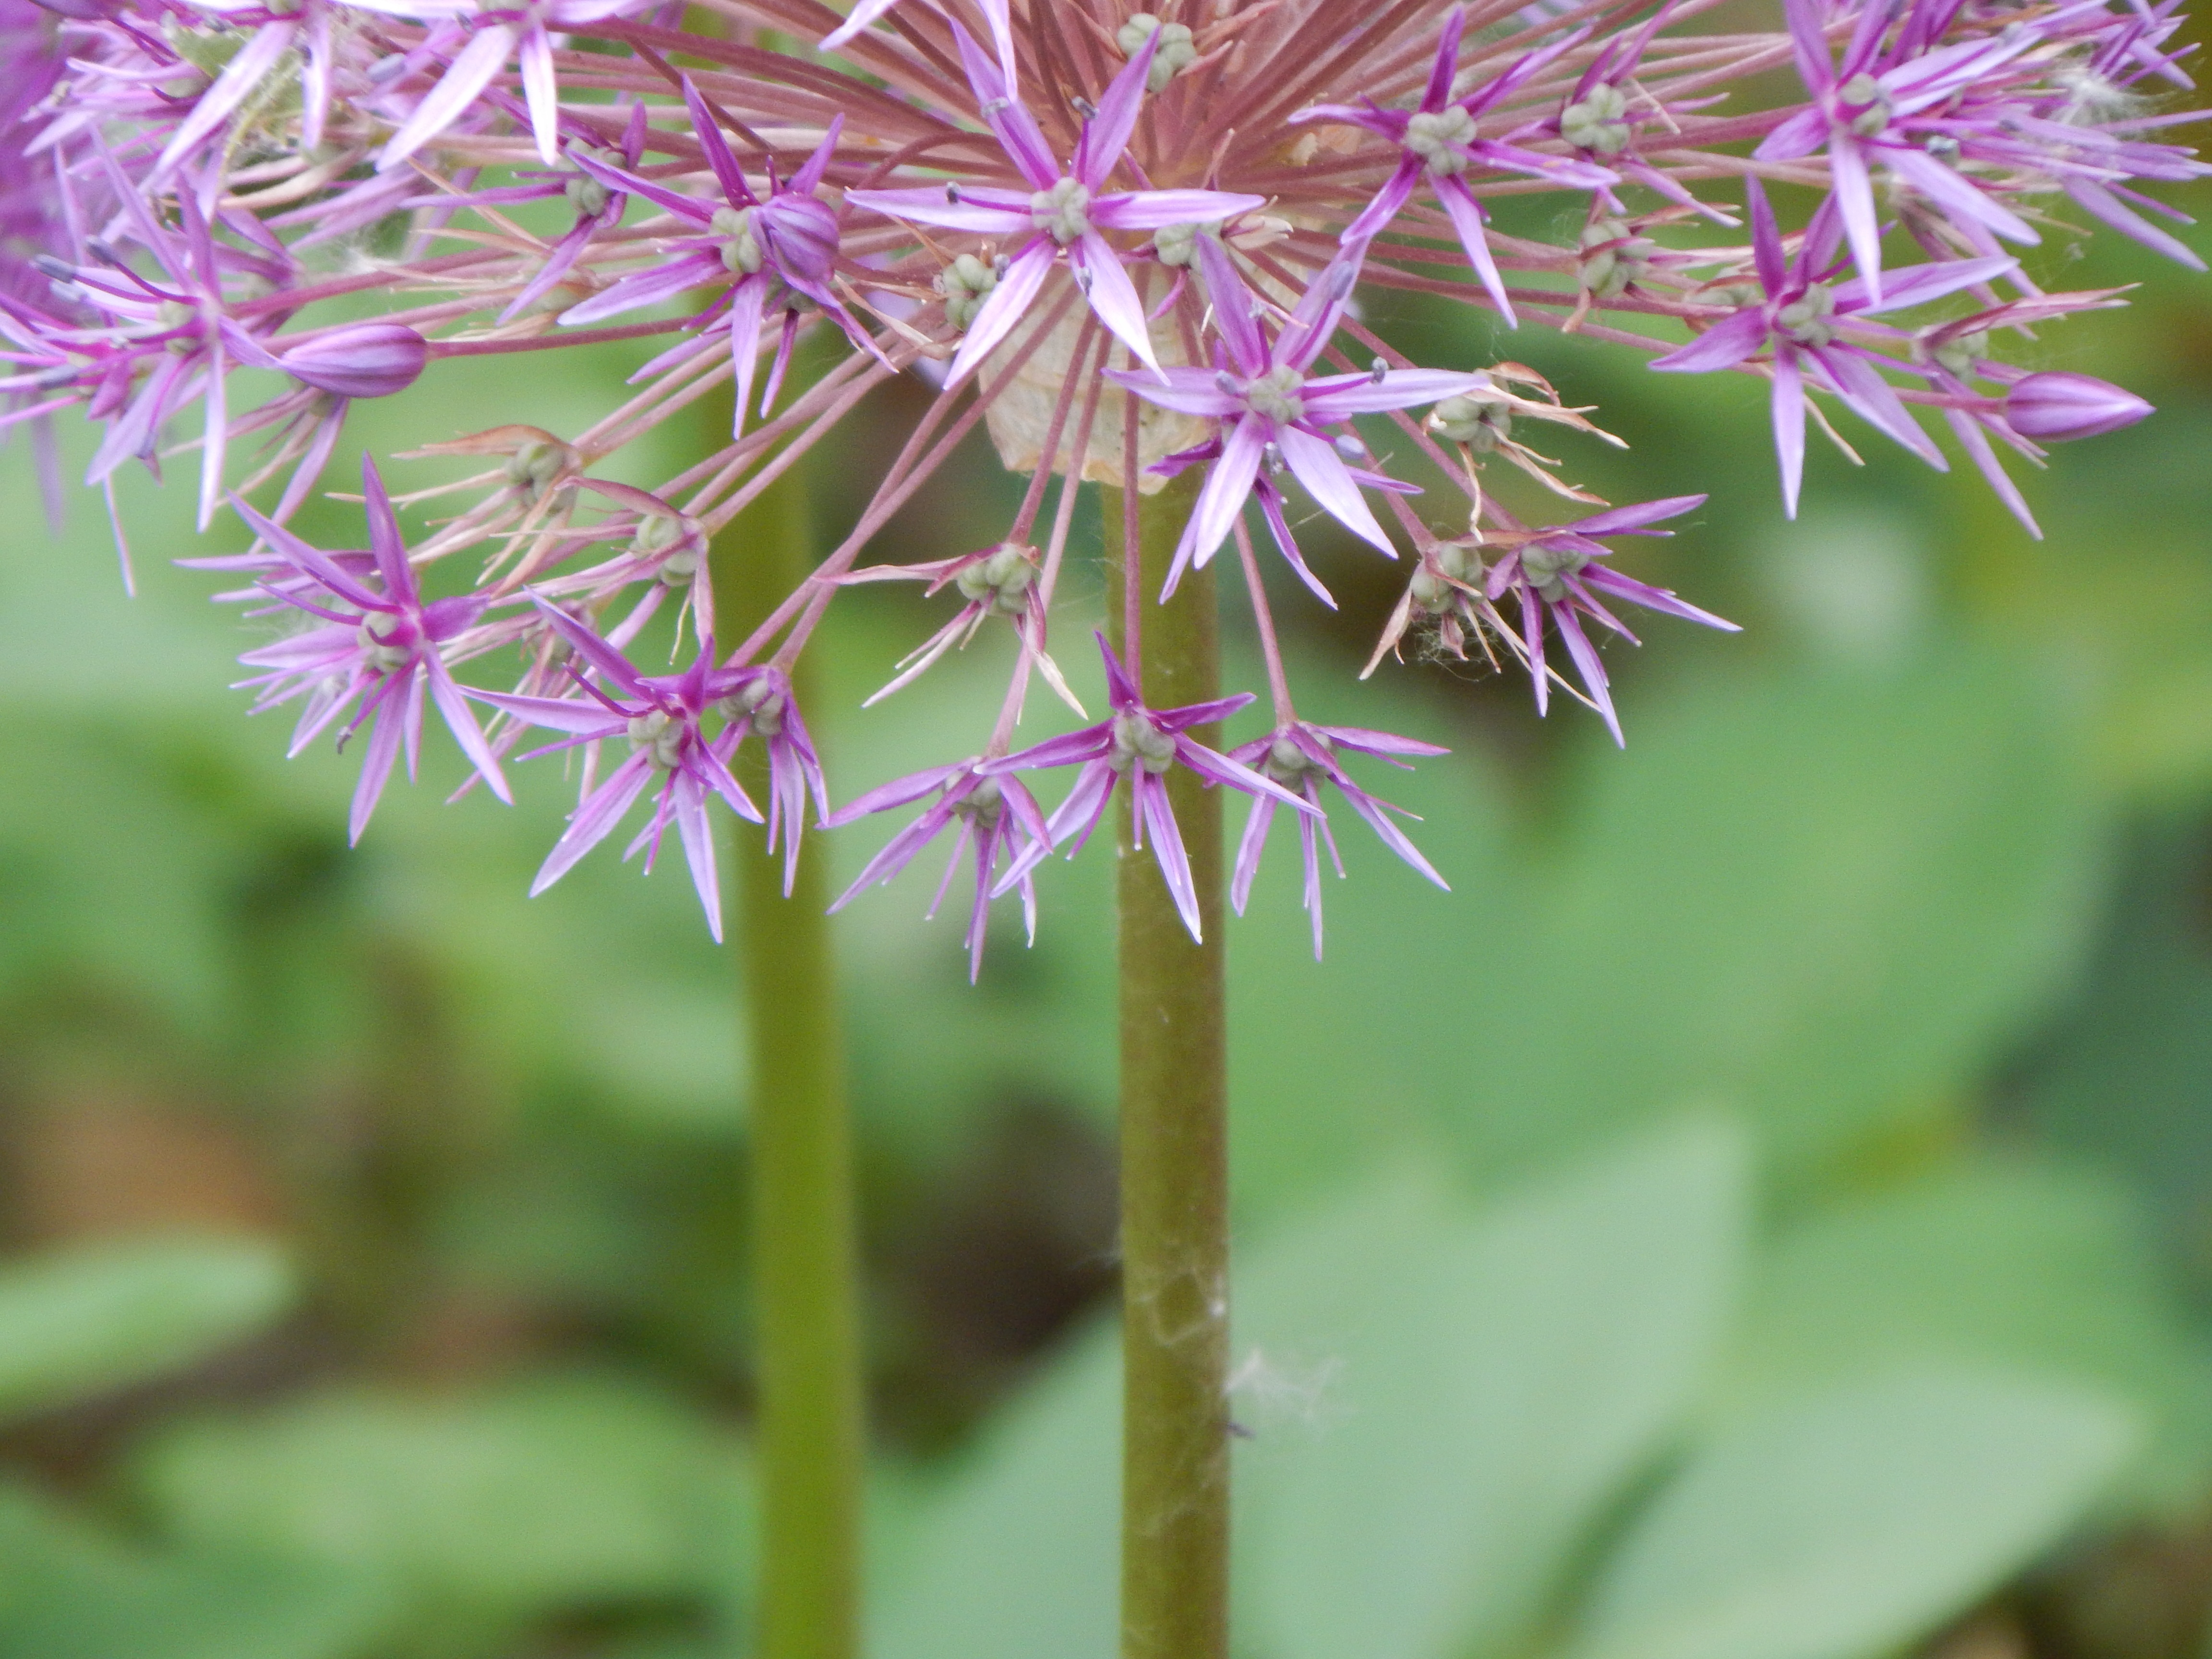
nature, blossom, plant, leaf, flower, purple, bloom, summer, floral, spring, herb, botany, garden, flora, wildflower, gardening, petals, shrub, violet, lilac, allium, macro photography, flowering plant, land plant